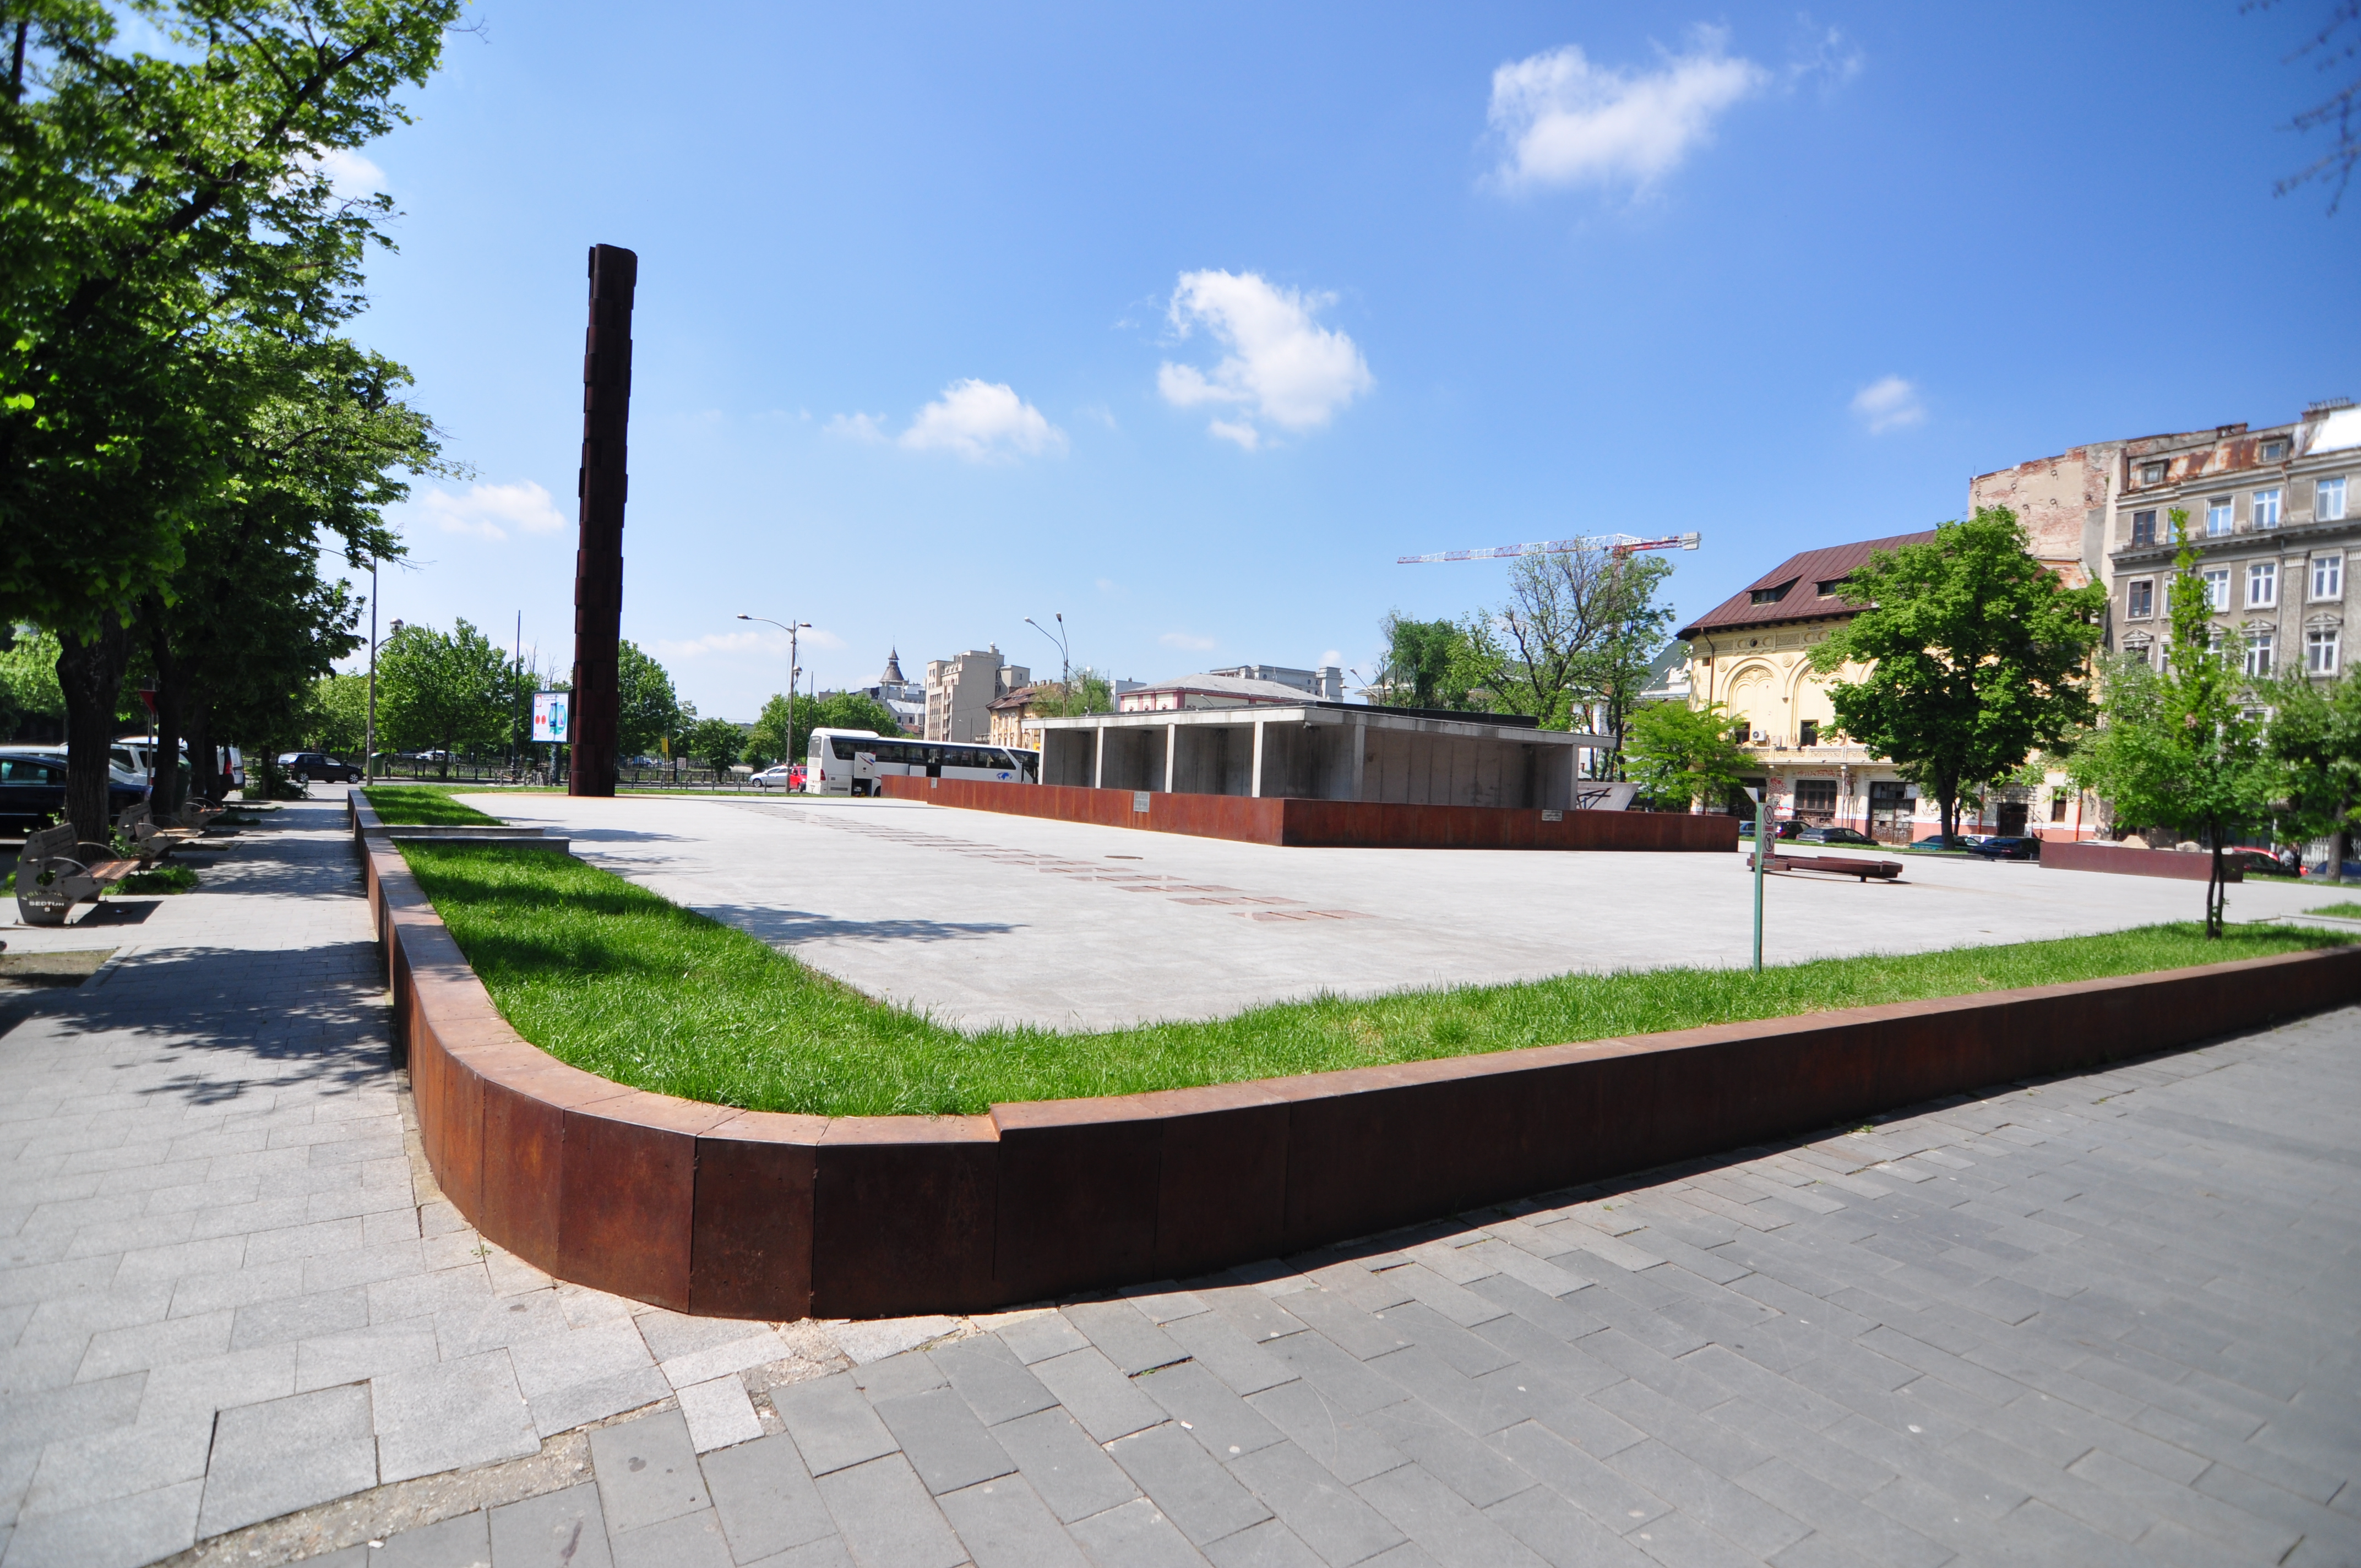
architecture, walkway, monument, panorama, swimming pool, plaza, park, property, waterway, public space, memorial, wwii, holocaust, history, town square, estate, romania, bucharest, condominium, arhitectura, istorie, bucuresti, worldwarii, jewish, shoah, memorialul, holocaustului, real estate, residential area